Female genital mutilation

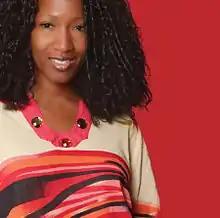
Fuambai Ahmadu chose to undergo clitoridectomy as an adult.

The procedures are generally performed by a traditional cutter ("exciseuse") in the girls' homes, with or without anaesthesia. The cutter is usually an older woman, but in communities where the male barber has assumed the role of health worker, he will also perform FGM. When traditional cutters are involved, non-sterile devices are likely to be used, including knives, razors, scissors, glass, sharpened rocks, and fingernails. According to a nurse in Uganda, quoted in 2007 in "The Lancet", a cutter would use one knife on up to 30 girls at a time. In several countries, health professionals are involved; in Egypt, 77 percent of FGM procedures, and in Indonesia over 50 percent, were performed by medical professionals as of 2008 and 2016.